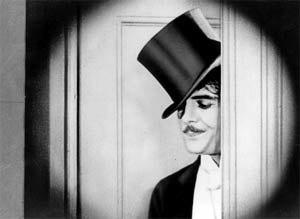
Sept ans de malheur est un film américain réalisé par Max Linder en 1921.